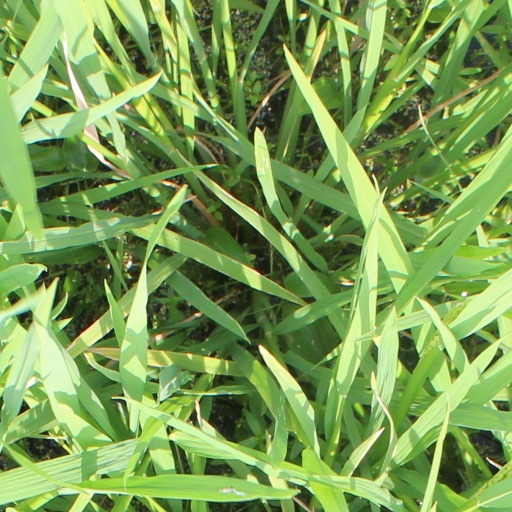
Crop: rice